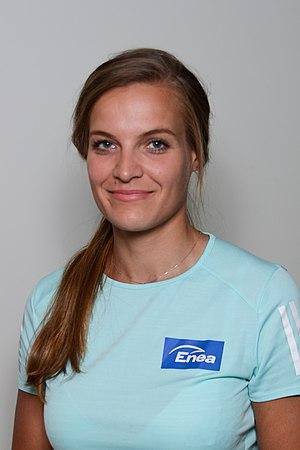
Monika Ciaciuch-Chabel, née le 10 mai 1992, est une rameuse polonaise.